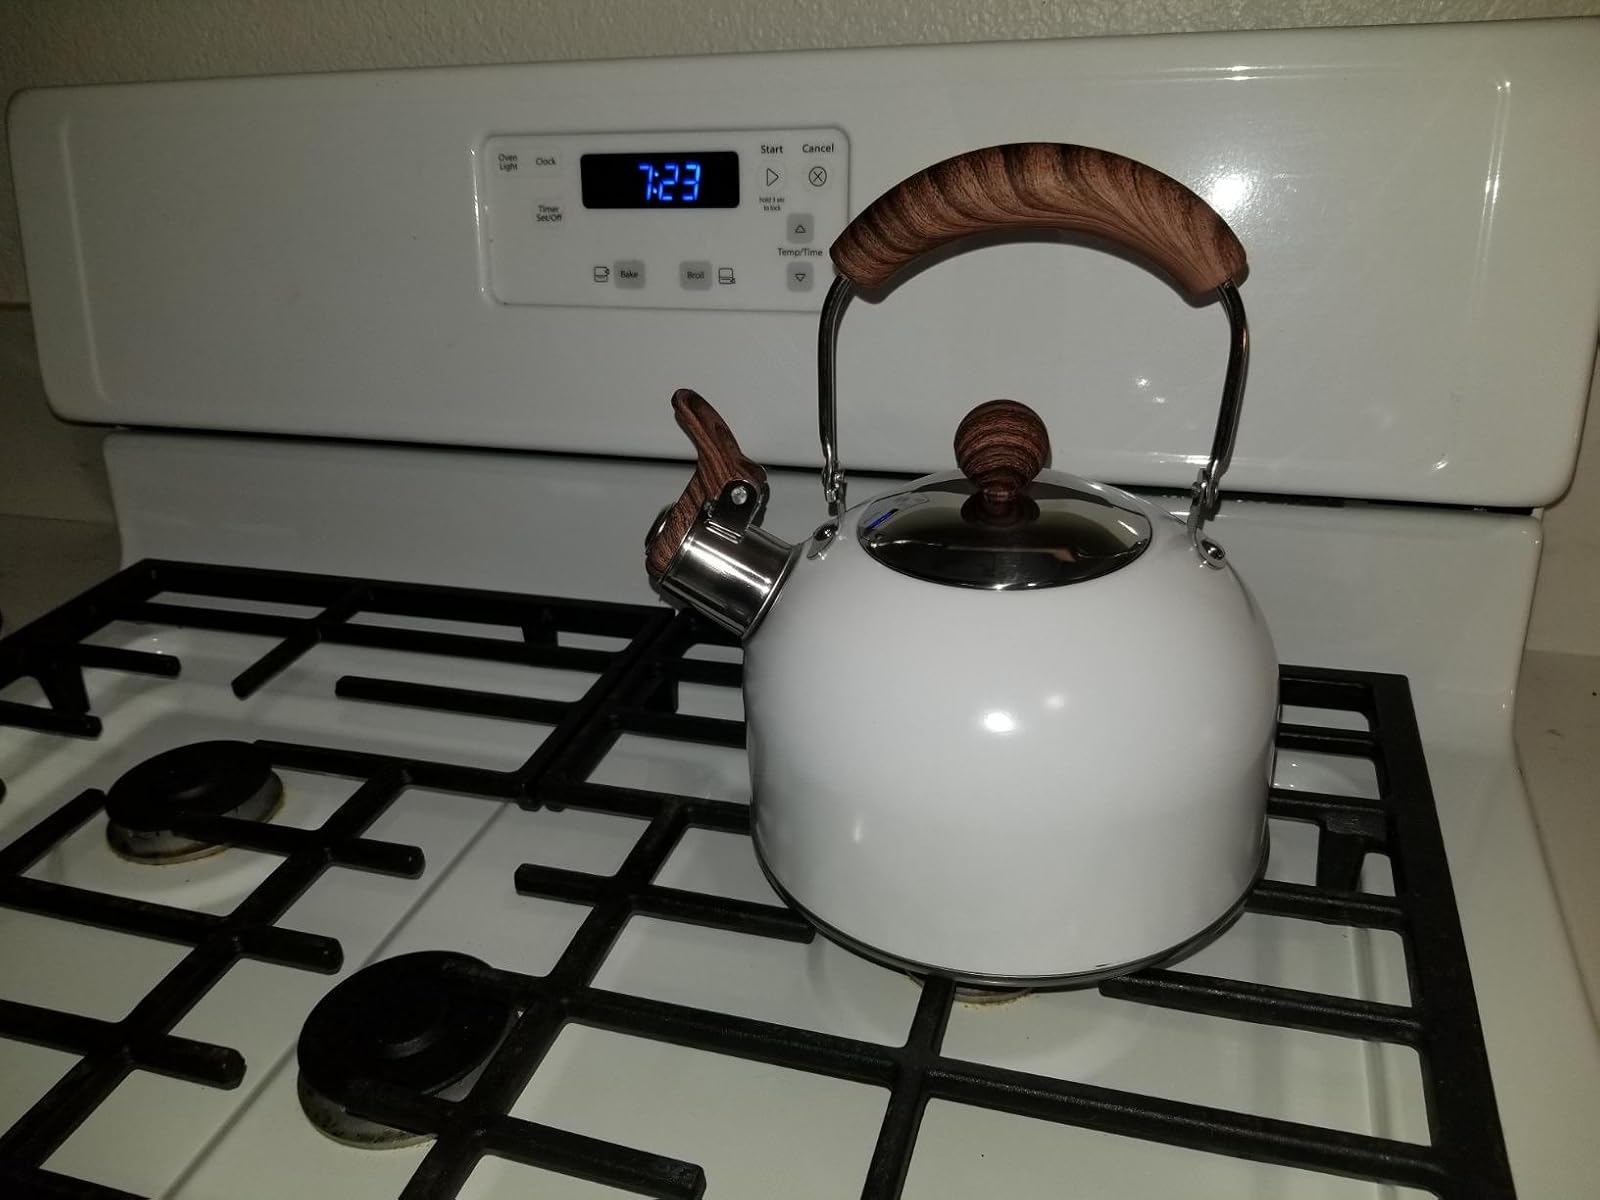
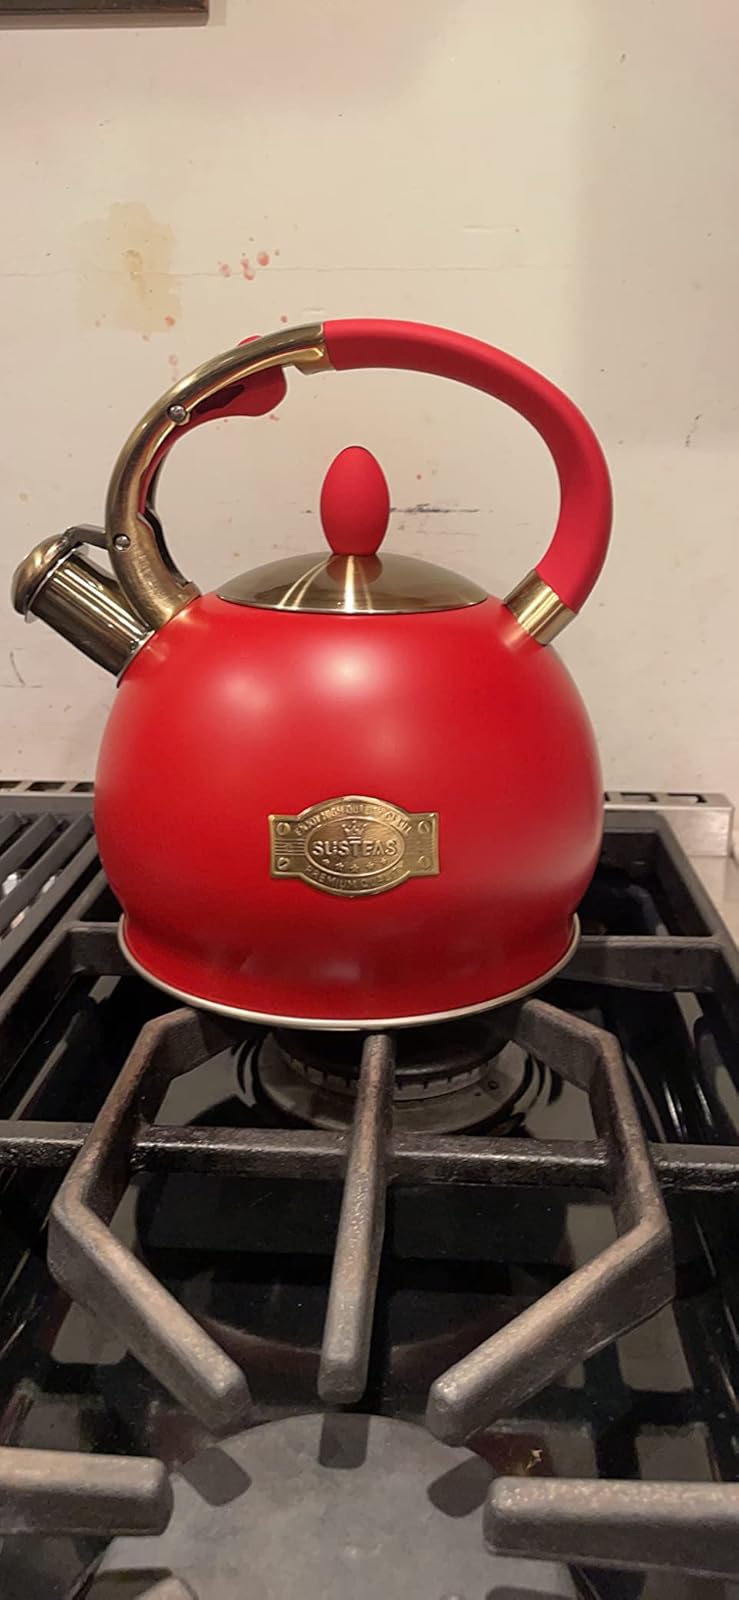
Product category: items_kettle
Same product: no